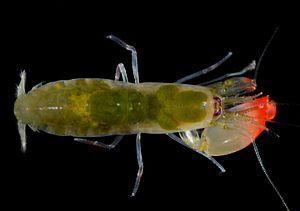
Synalpheus pinkfloydi est une espèce de crustacés de la famille des Alpheidae.